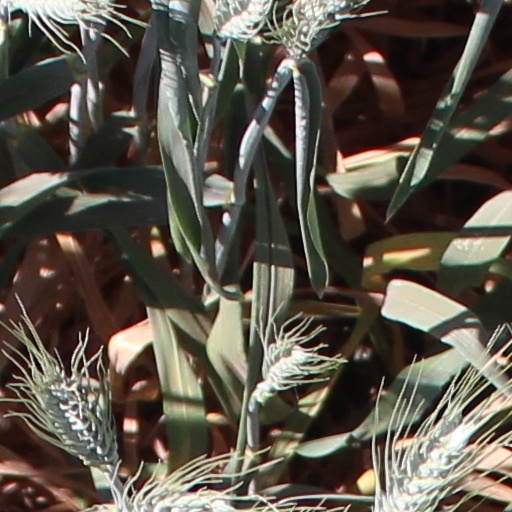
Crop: wheat